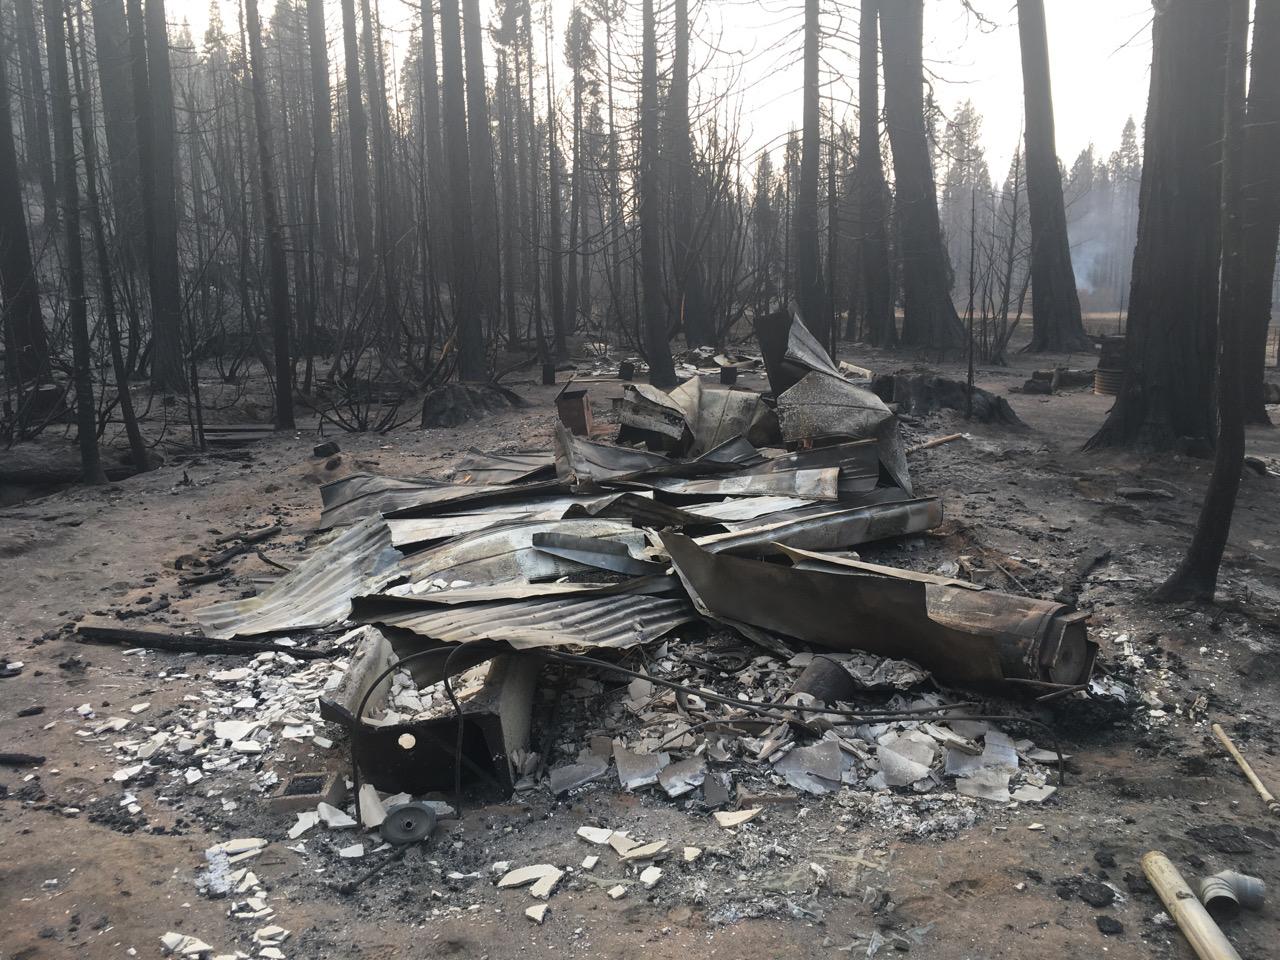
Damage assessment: destroyed